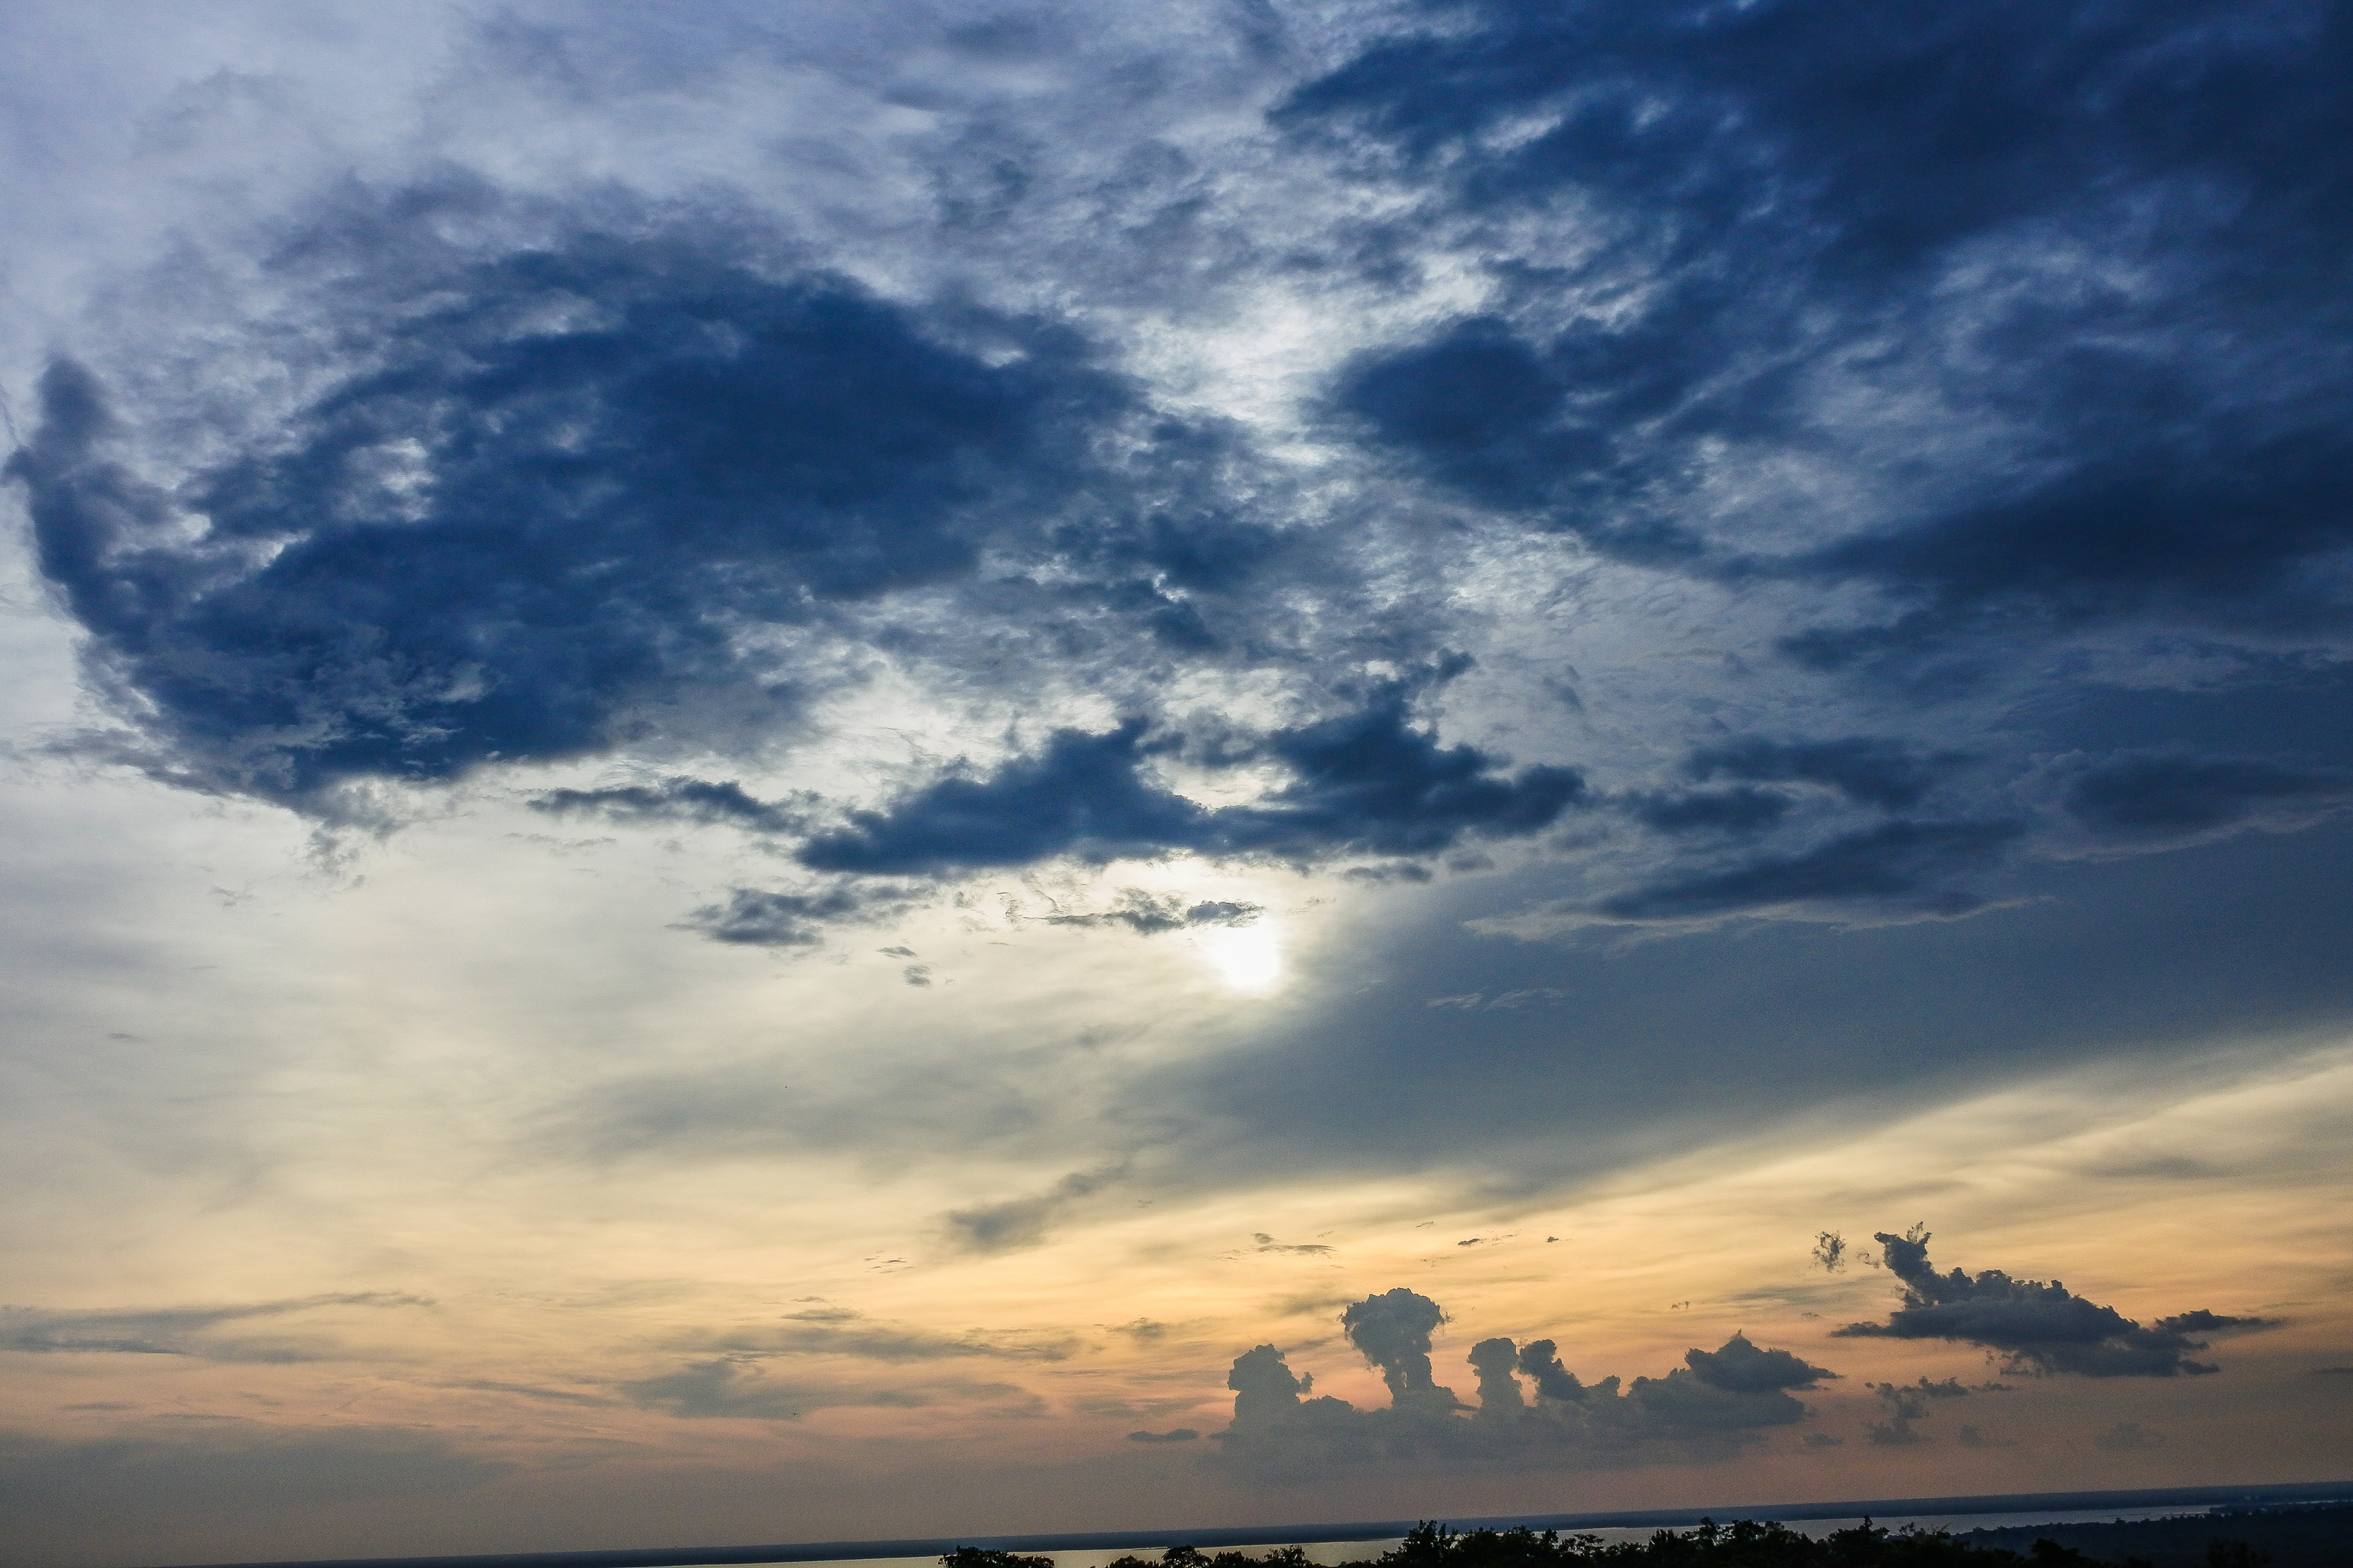
beauty, color, brightly, purity, bright, pattern, air, skyline, scenery, scenic, ozone, space, summer, transparent, scene, cloud, beautiful, high, view, freedom, white, cumulus, condensation, weather, fluffy, day, stratosphere, energy, sky, meteorology, nature, relaxation, clear, skylight, climate, heaven, environment, sunlight, blue, outdoors, light, background, idyllic, cloudscape, open, wind, daytime, horizon, afterglow, water, atmosphere, atmospheric phenomenon, natural landscape, sea, evening, morning, ocean, dusk, calm, sunset, meteorological phenomenon, tree, sunrise, sound, mountain, dawn, landscape, coast, reflection, river, city, beach, wind wave, bay